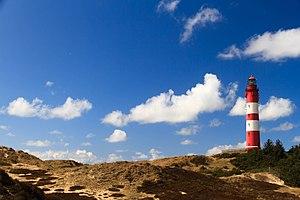
Le phare d'Amrum est un phare actif situé sur l'île d'Amrum, dans le petit village de Wittdün, en Allemagne. Il est géré par la WSV de Tönning.